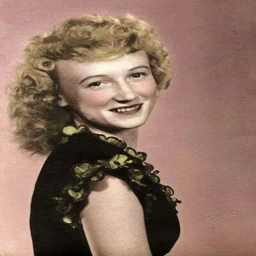
portrait of a lady from the 1940s .